T. Russell Williams

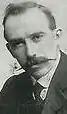
William in about 1906

Thomas Russell Williams (1869 – 1926) was a British socialist politician.